St Ann's Road railway station

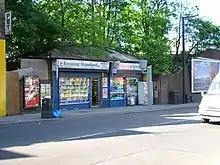
The former station building on Seven Sisters Road, latterly a newsagent

St Ann's Road railway station was opened by the Tottenham & Hampstead Junction Railway on 2 October 1882. It was at the corner of St Ann's Road and Seven Sisters Road in N15, in south west Tottenham, in what is now the London Borough of Haringey.